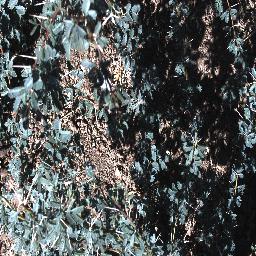
Label: prickly_acacia